Classics

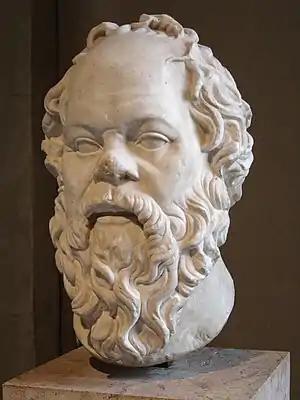
So influential was Socrates to classical philosophy that earlier philosophers are today known as pre-Socratics.

Classical archaeology is the oldest branch of archaeology, with its roots going back to J. J. Winckelmann's work on Herculaneum in the 1760s. It was not until the last decades of the 19th century, however, that classical archaeology became part of the tradition of Western classical scholarship. It was included as part of Cambridge University's Classical Tripos for the first time after the reforms of the 1880s, though it did not become part of Oxford's Greats until much later.